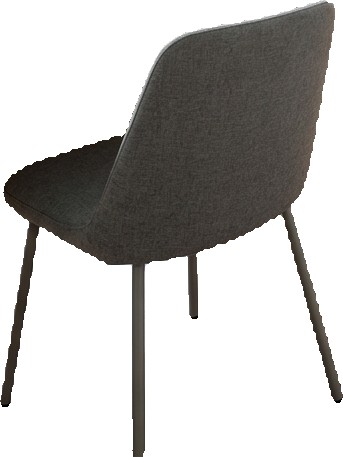
Surface category: chair